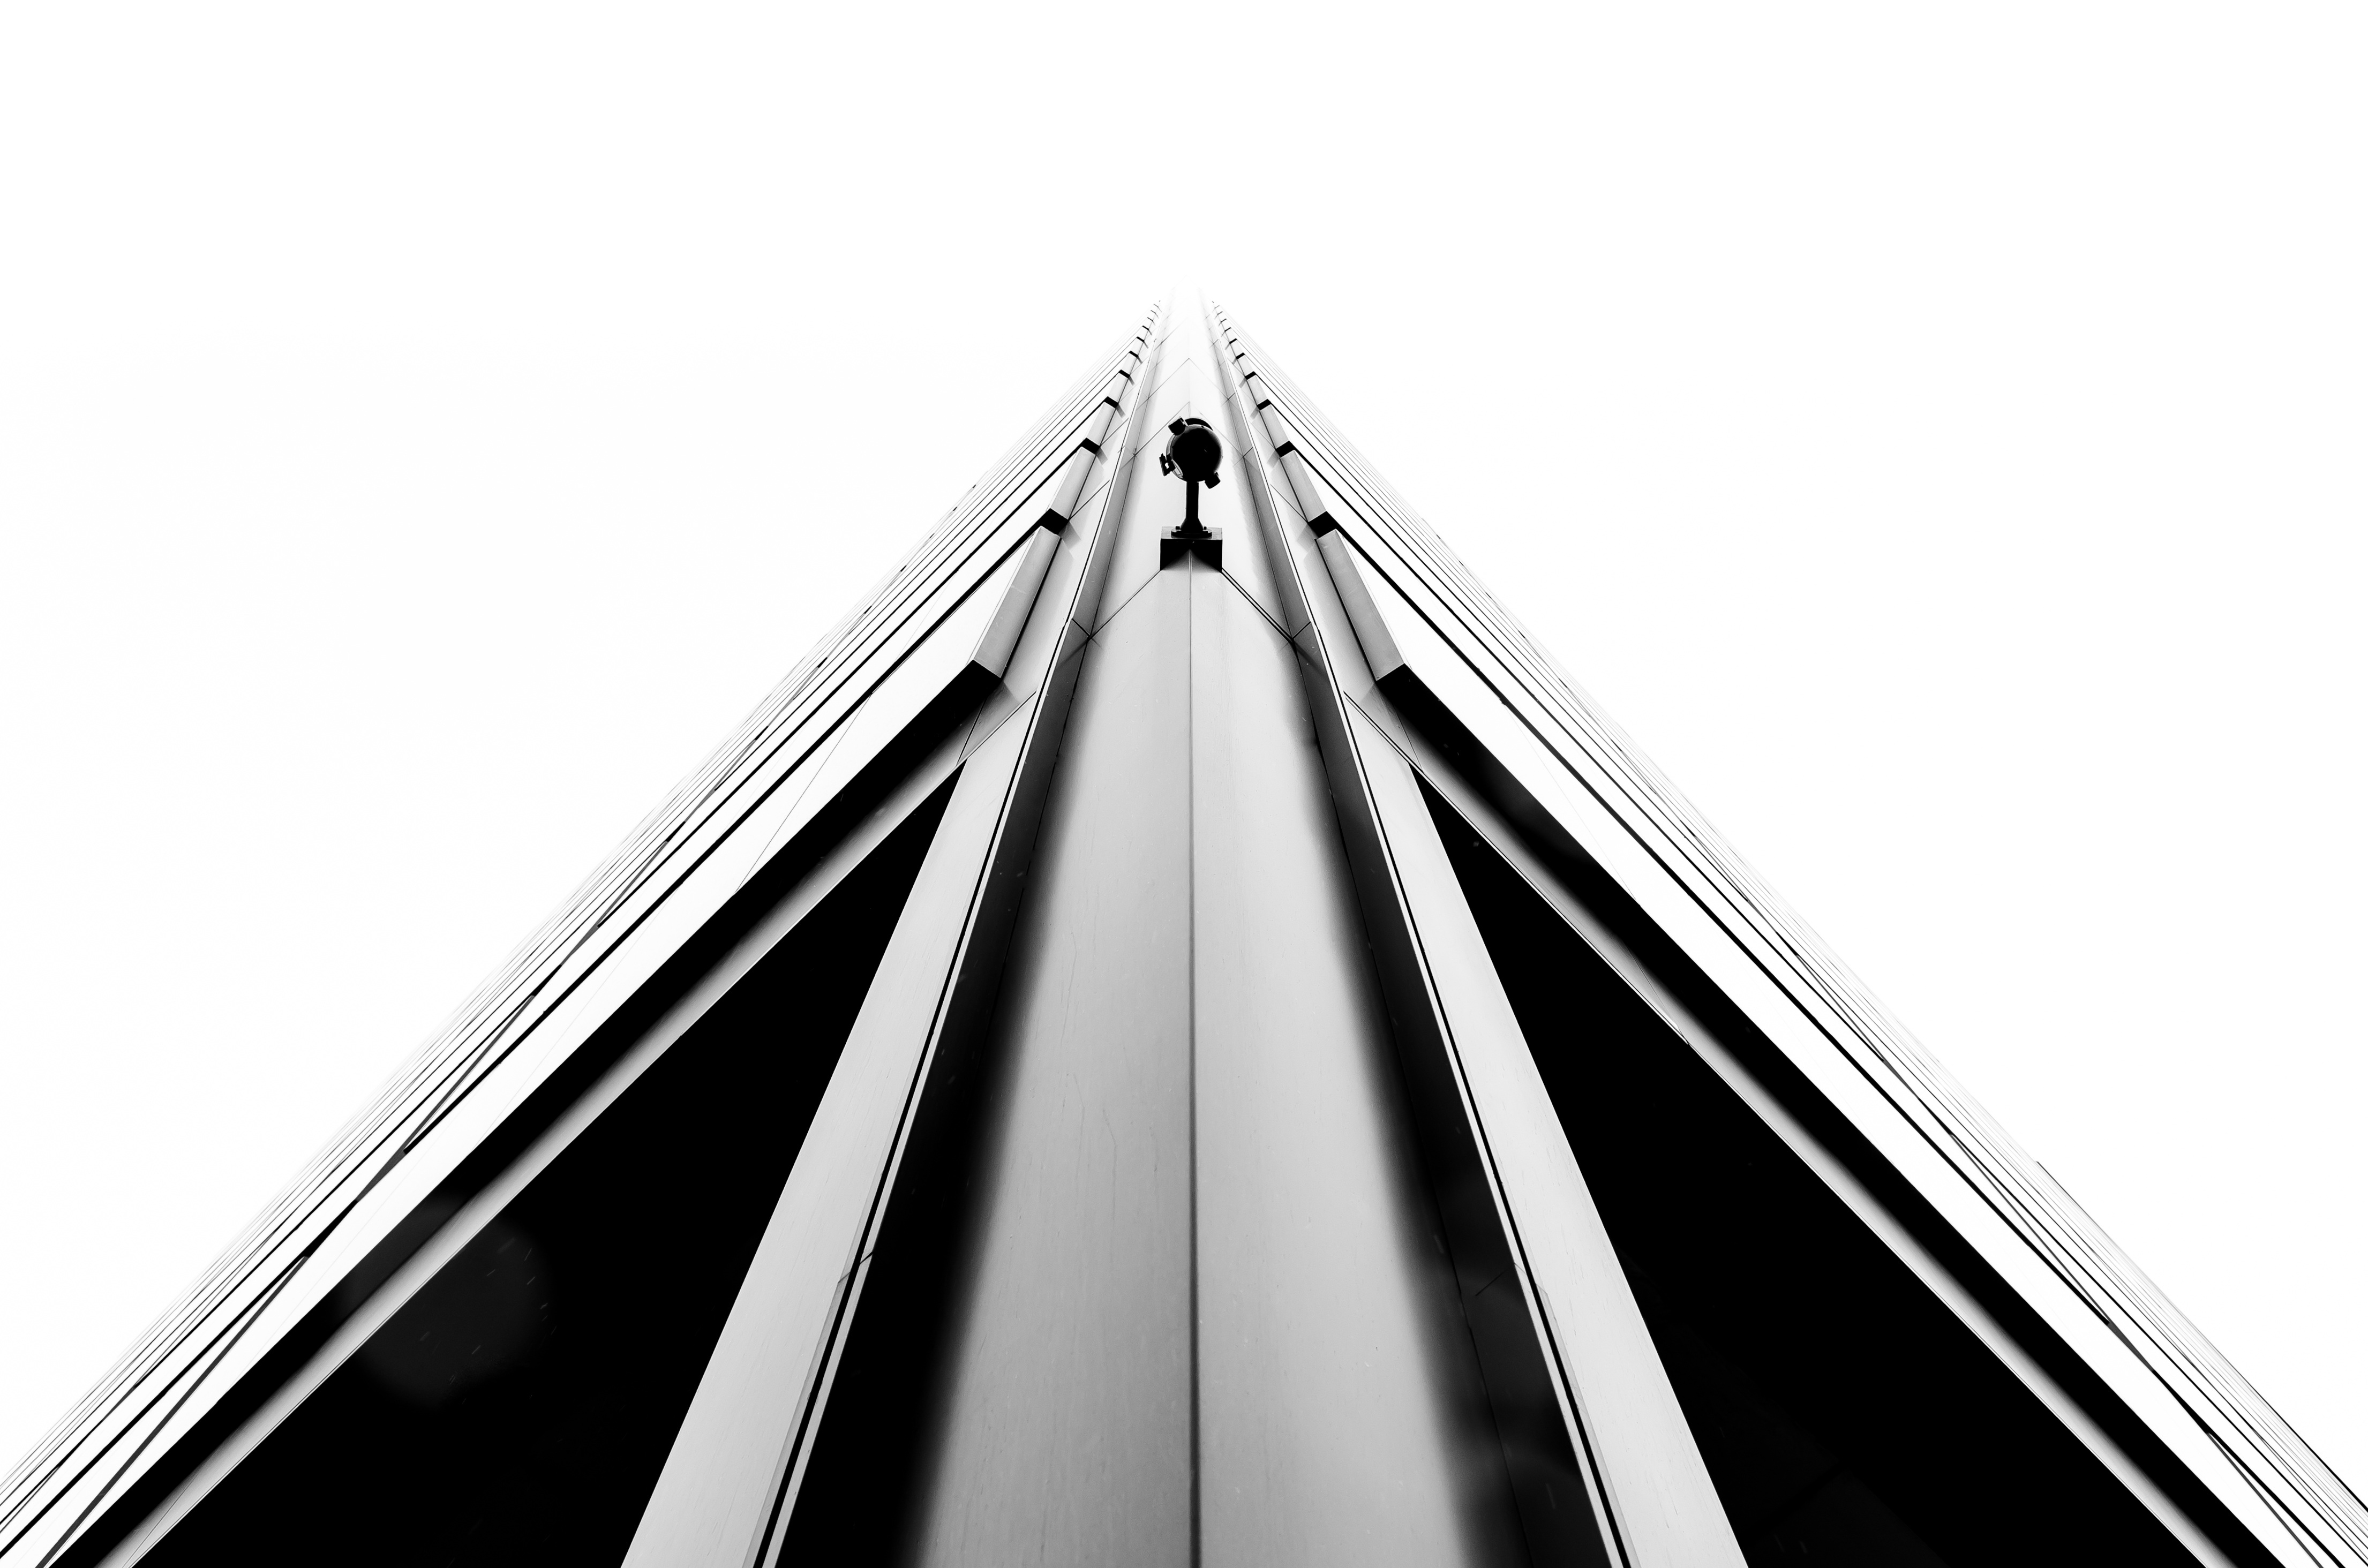
wing, black and white, architecture, building, skyscraper, urban, line, monochrome, triangle, symmetry, shape, monochrome photography